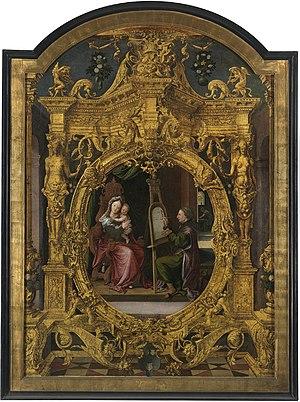
Lancelot Blondeel est un peintre flamand du XVIᵉ siècle établi à Bruges. Il est connu également comme cartographe et comme ingénieur. Son œuvre peint, marqué par la Renaissance italienne, se caractérise par la complexité de ses décors et par la luxuriance des détails. Il est connu de Vasari qui le décrit, dans l’édition de 1568 des Vite, comme « excellant dans la représentation des feux, des scènes nocturnes, de splendeurs, des diables et de choses semblables ». Carel Van Mander le présente comme « un homme extraordinairement versé dans le domaine des architectures et ruines antiques, de même que dans le dessin d’incendies nocturnes et scènes semblablement. »
Les Primitifs flamands à Bruges est une exposition d'art consacrée aux peintures des primitifs flamands qui s'est tenue du 15 juin 1902 au 5 octobre 1902 au Palais du gouvernement provincial à Bruges.